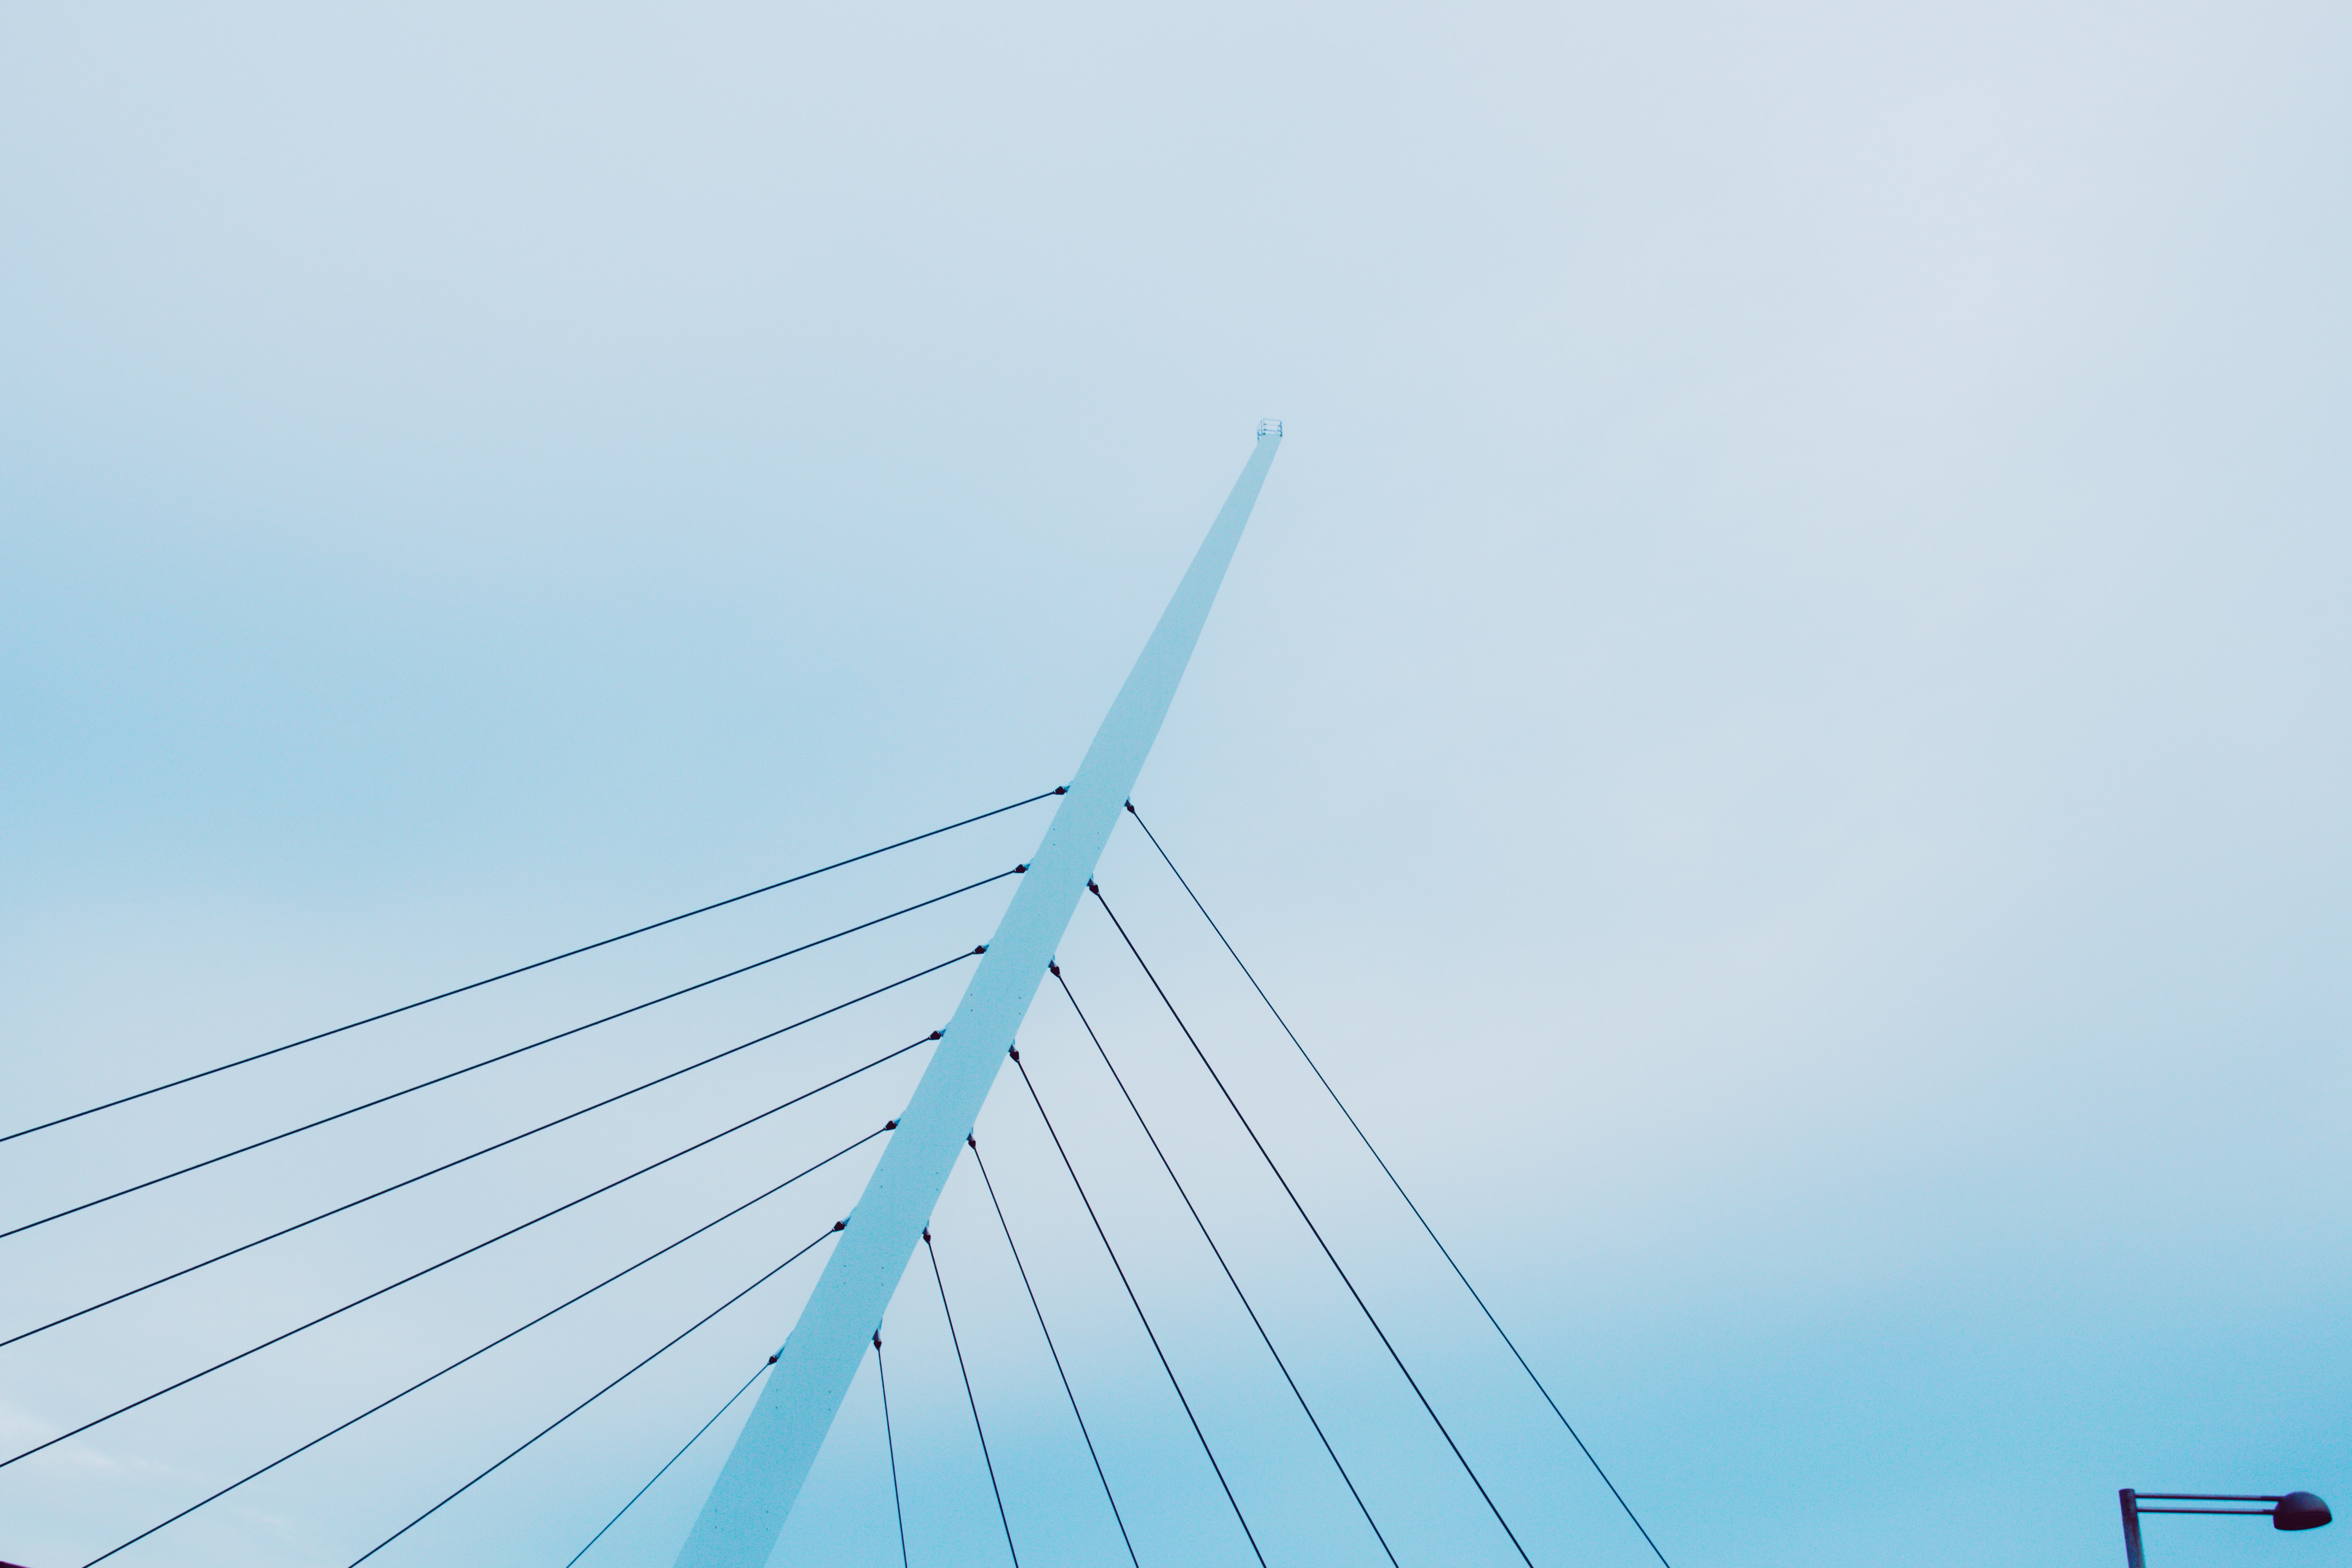
blue, sky, bridge, cable stayed bridge, daytime, atmospheric phenomenon, architecture, line, fixed link, extradosed bridge, nonbuilding structure, suspension bridge, public utility, wind